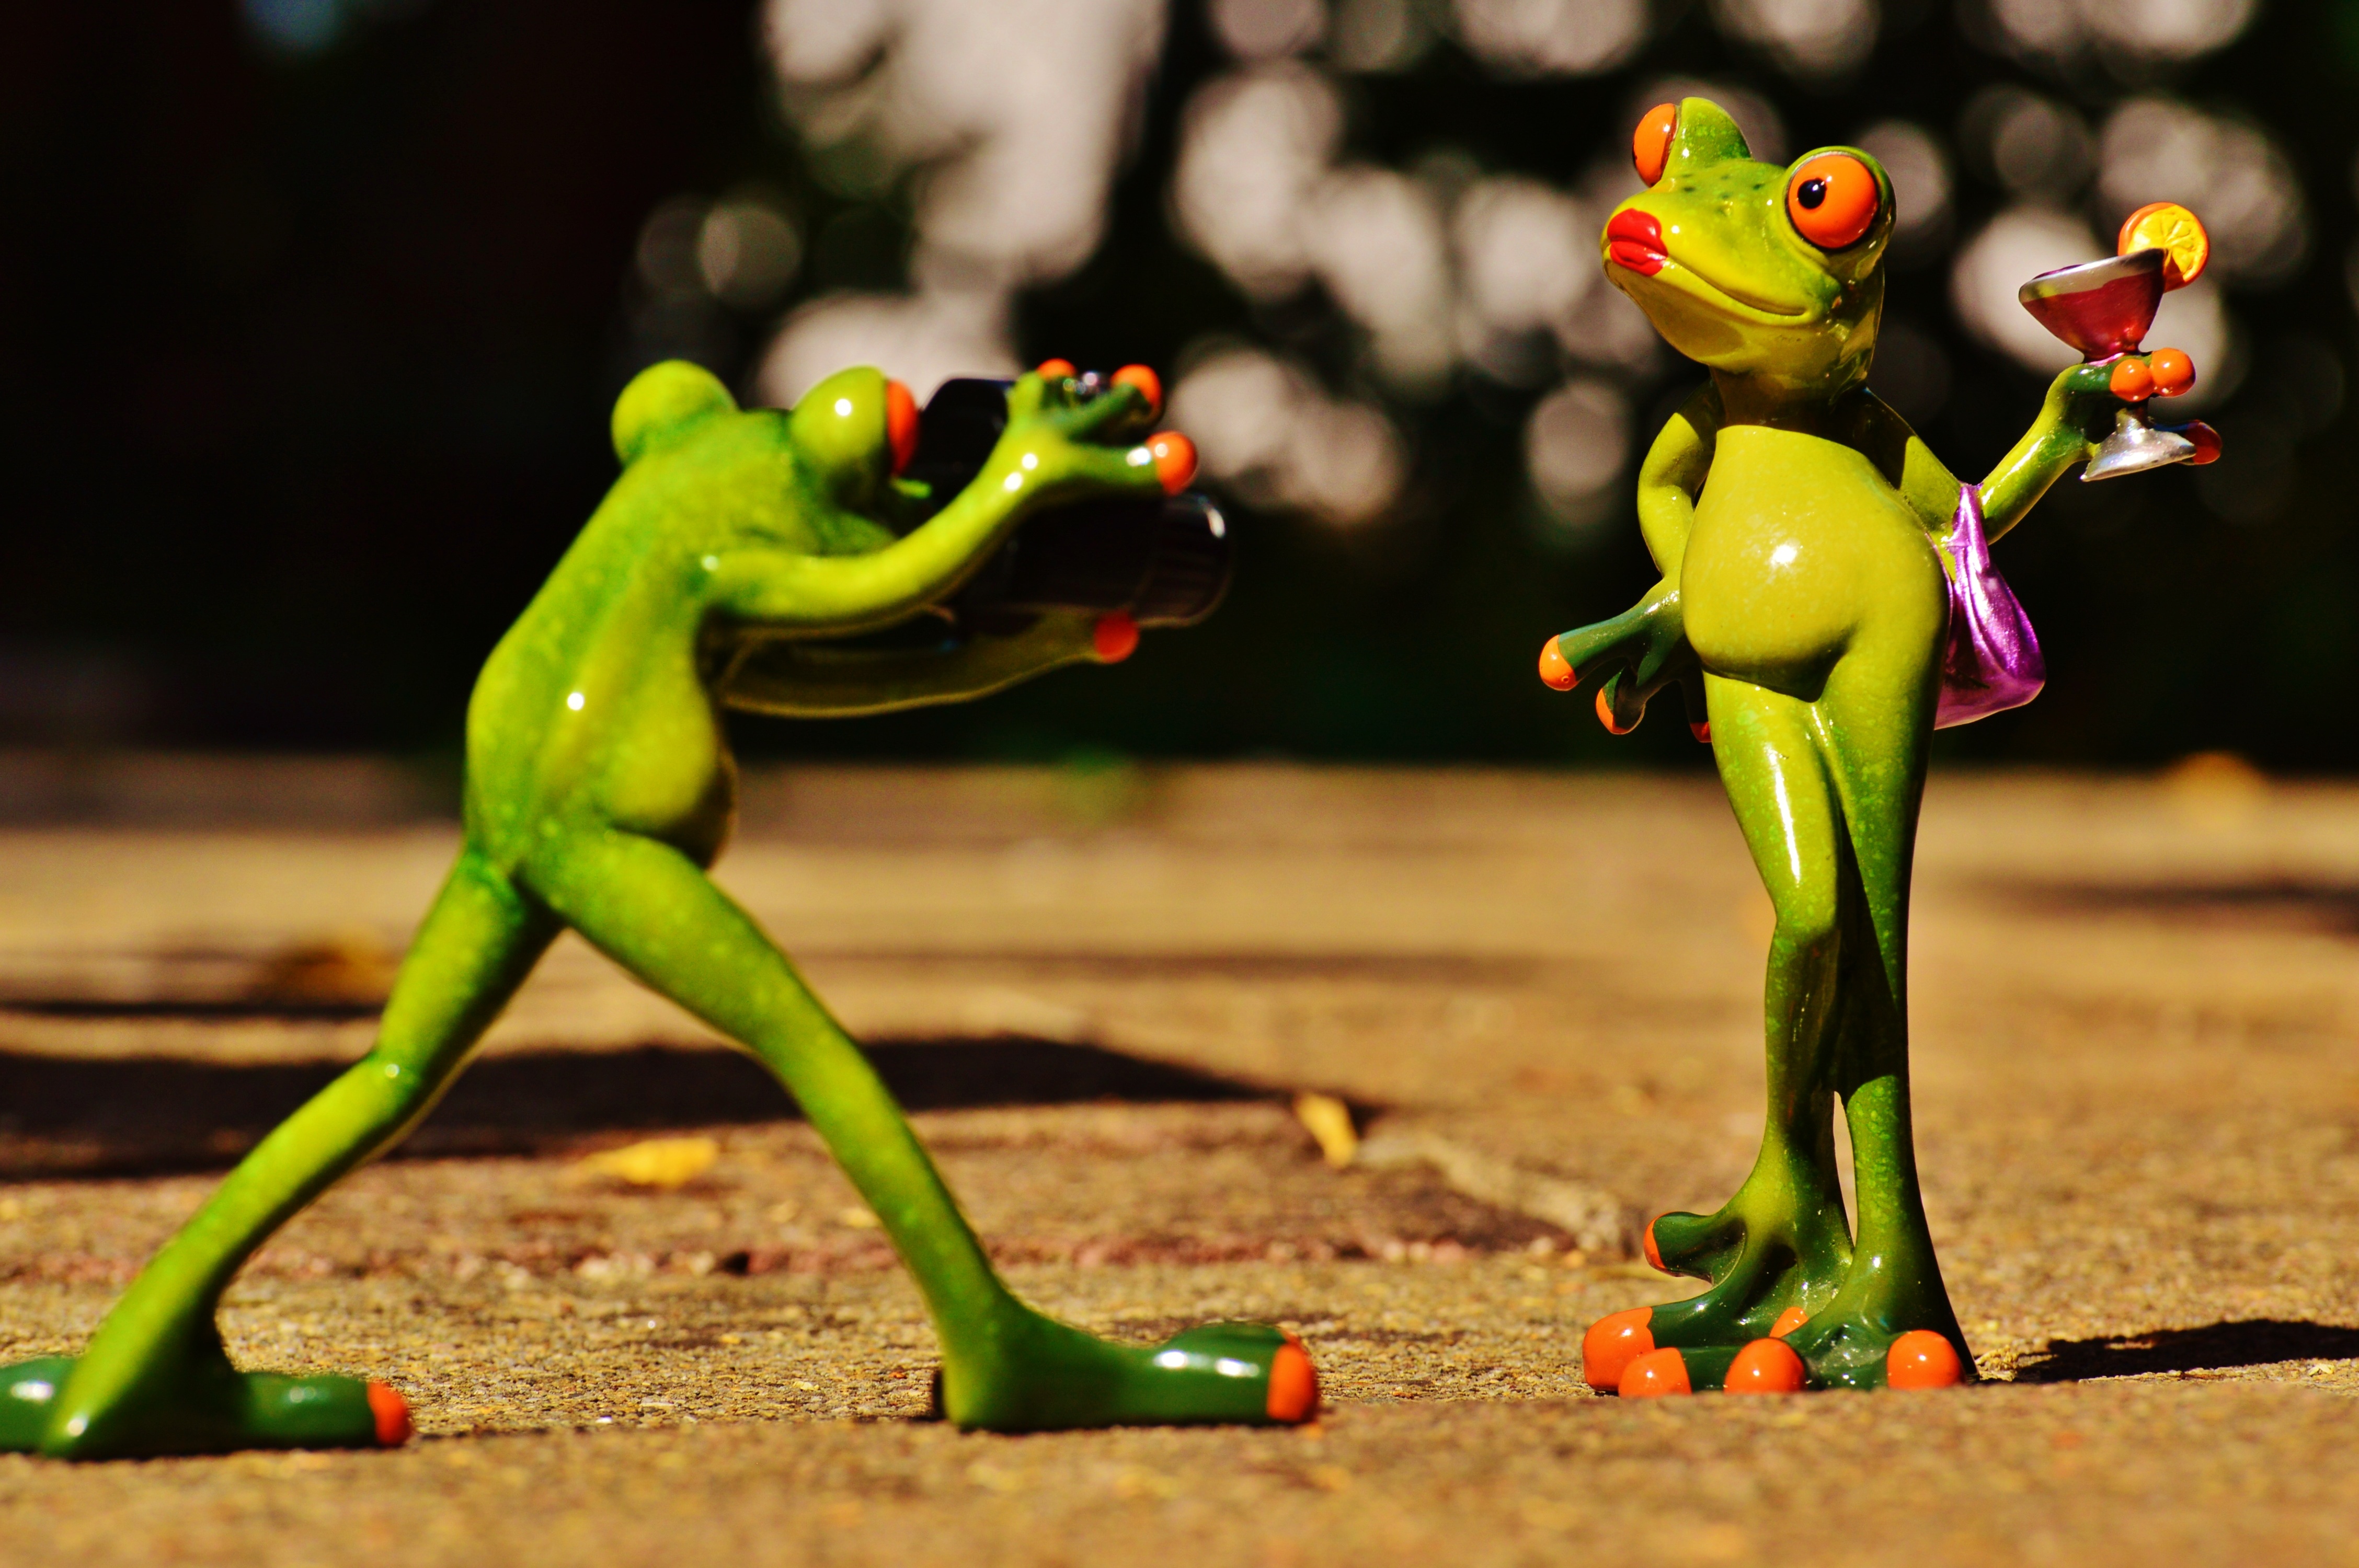
camera, photographer, model, green, frog, amphibian, yellow, lady, toy, cocktail, tree frog, posing, fun, photograph, funny, are, photo model